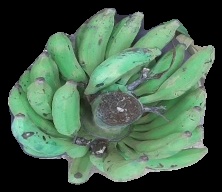
Variety: elakki-bale
Grade: grade3